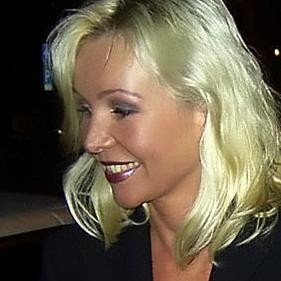
Age: 37